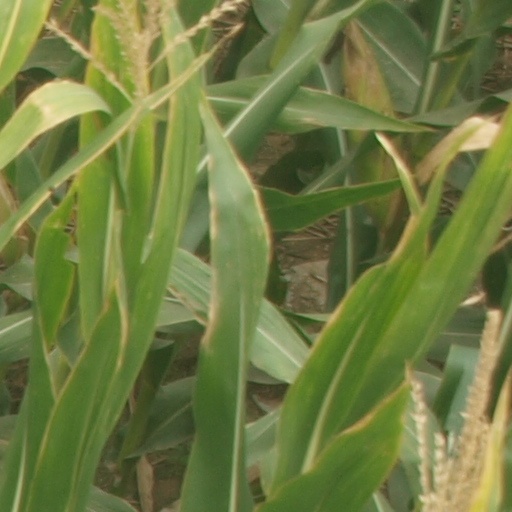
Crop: maize; corn